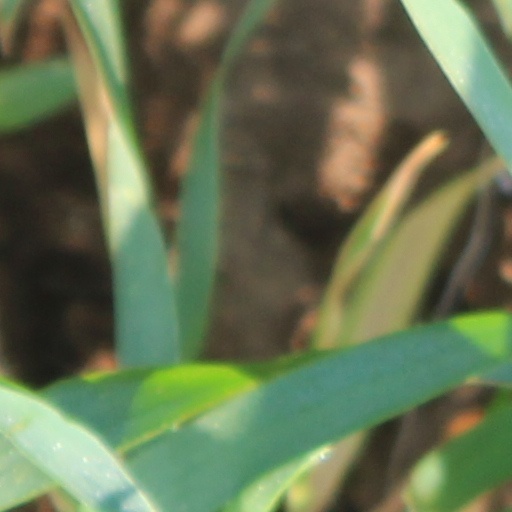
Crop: wheat